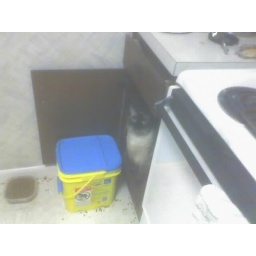
The cat tries to hide in the cabinet after making a mess with his food on the floor.